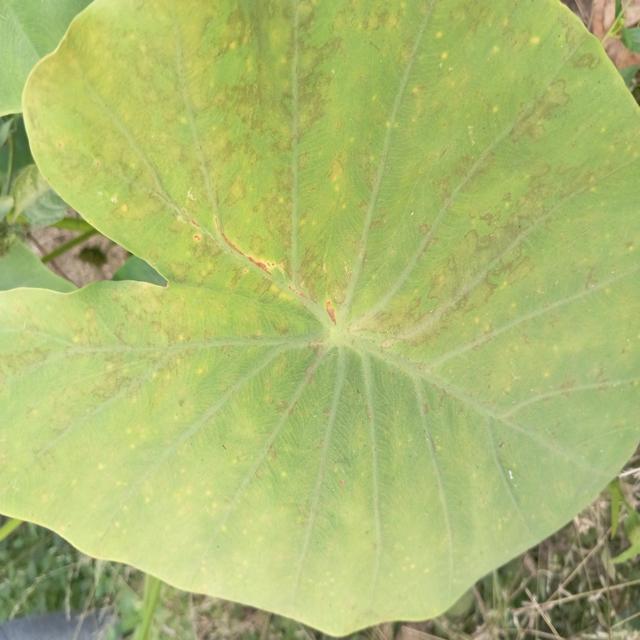
Label: Early_Blight